Mechanical amplifier

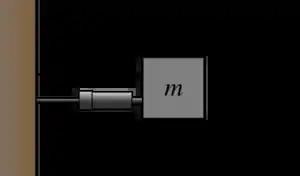
A generic model of a second order mass-spring damper system.

Any mechanical body that is not infinitely rigid (infinite damping) can exhibit vibration upon experiencing an external forcing. Most vibrating elements can be represented by a second order mass-spring-damper system governed by the following second order differential equation.